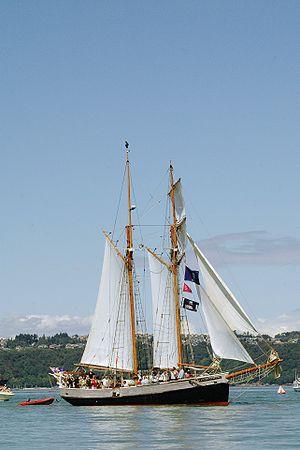
Le R. Tucker Thompson est une goélette à hunier néo-zélandaise basée à Opua, Bay of Islands, en Nouvelle-Zélande. Elle appartient à la R. Tucker Thompson Sail Training Trust qui l'emploie comme navire-école pour la formation des jeunes de la région du Northland.